Walter Henry Sanborn

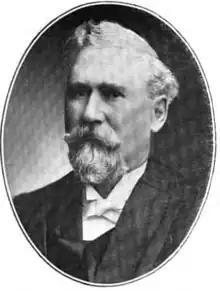

Walter Henry Sanborn (October 19, 1845 – May 10, 1928) was a United States circuit judge of the United States Court of Appeals for the Eighth Circuit and the United States Circuit Courts for the Eighth Circuit.